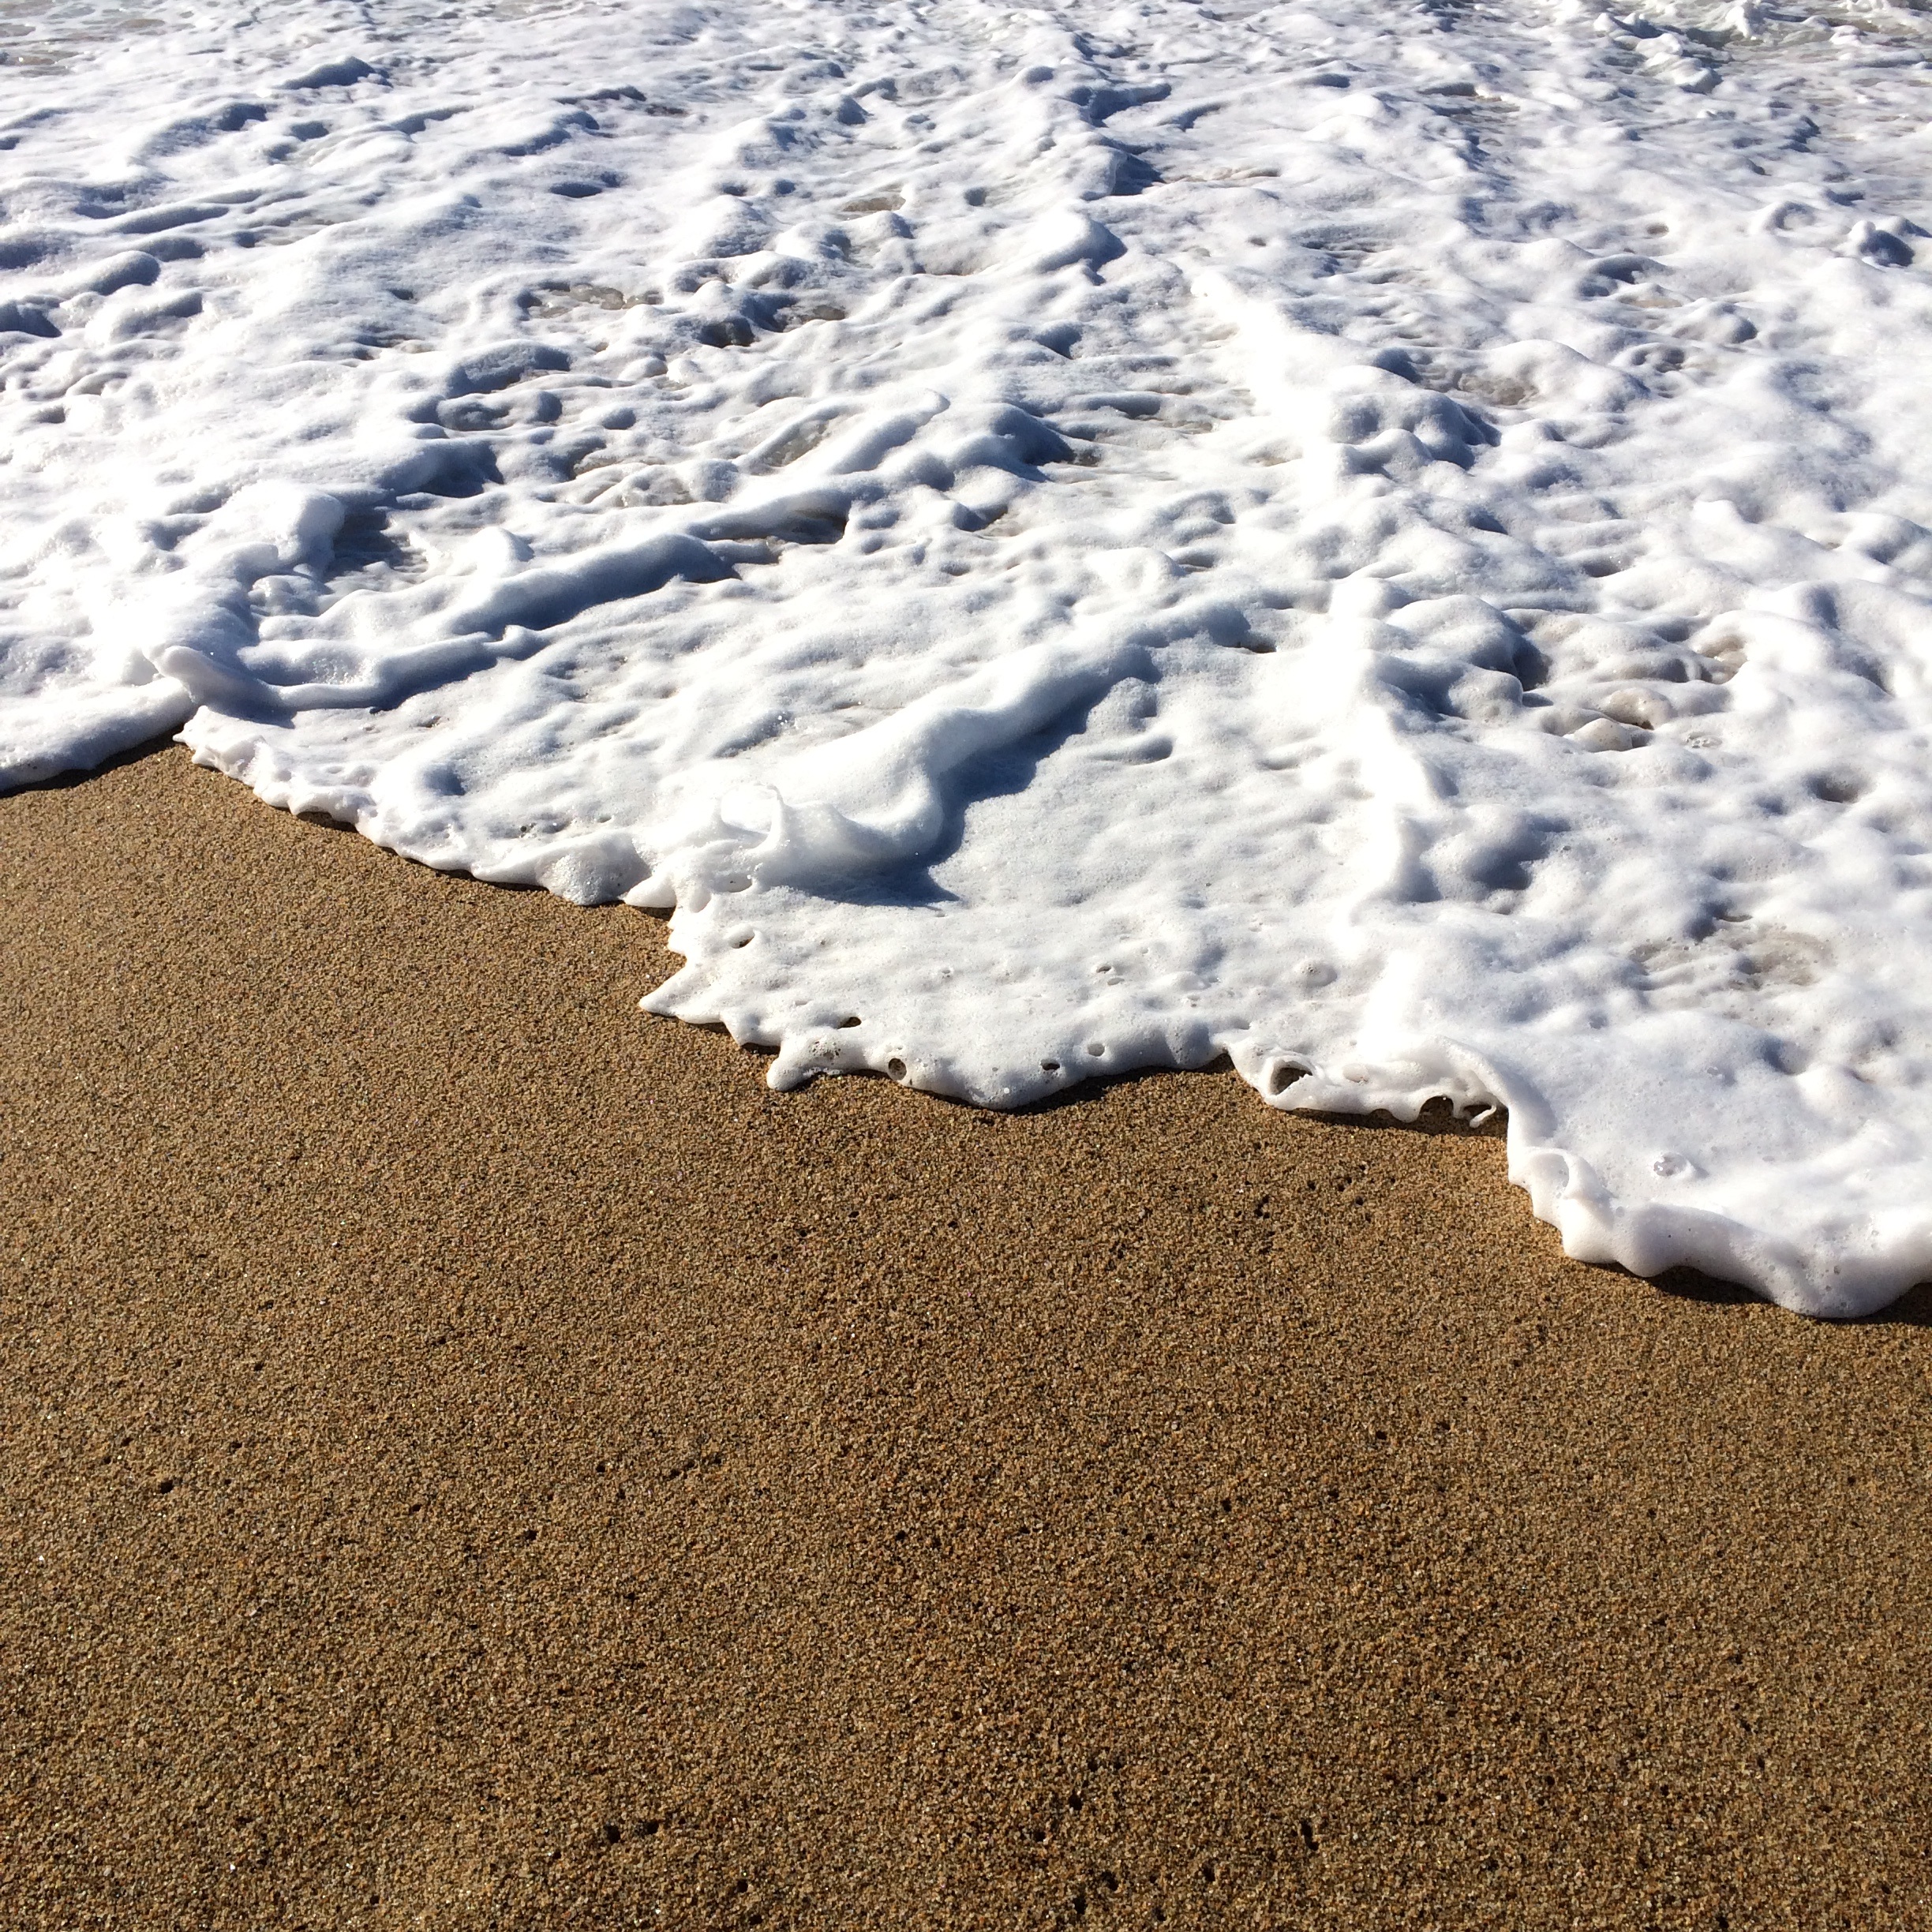
beach, nature, sand, ocean, shore, floor, asphalt, young, relax, bay, soil, material, outdoors, waves, marine, road surface